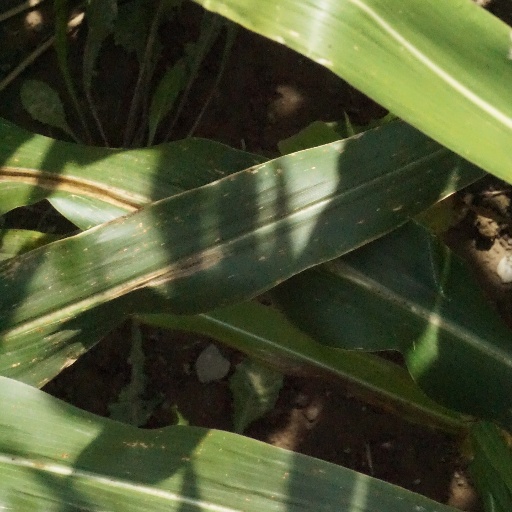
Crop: maize; corn